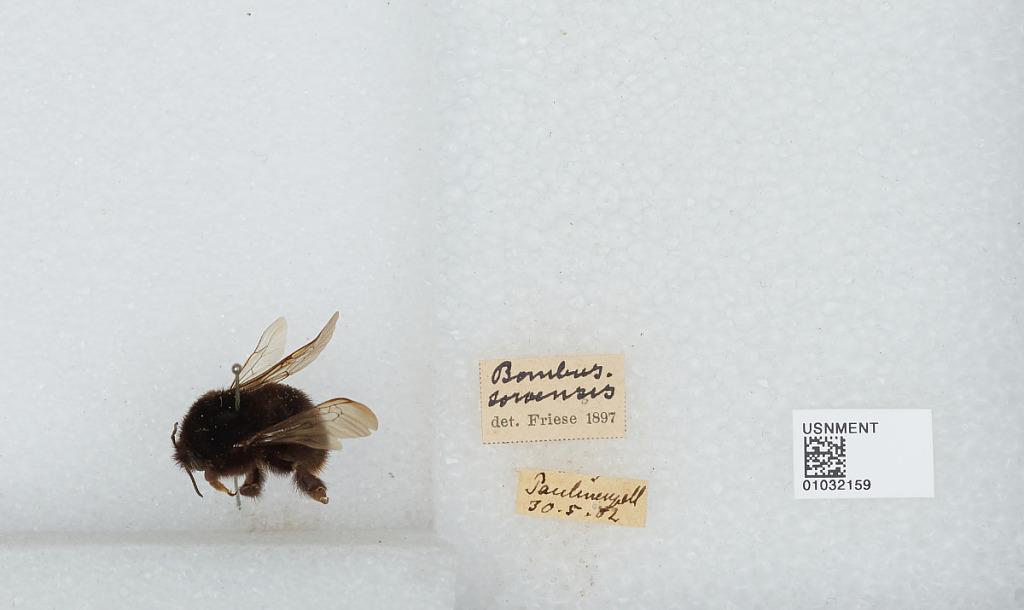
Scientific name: Bombus (Kallobombus) soroeensis (Fabricius)
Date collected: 1882-5-5
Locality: Paulinen
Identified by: Friese